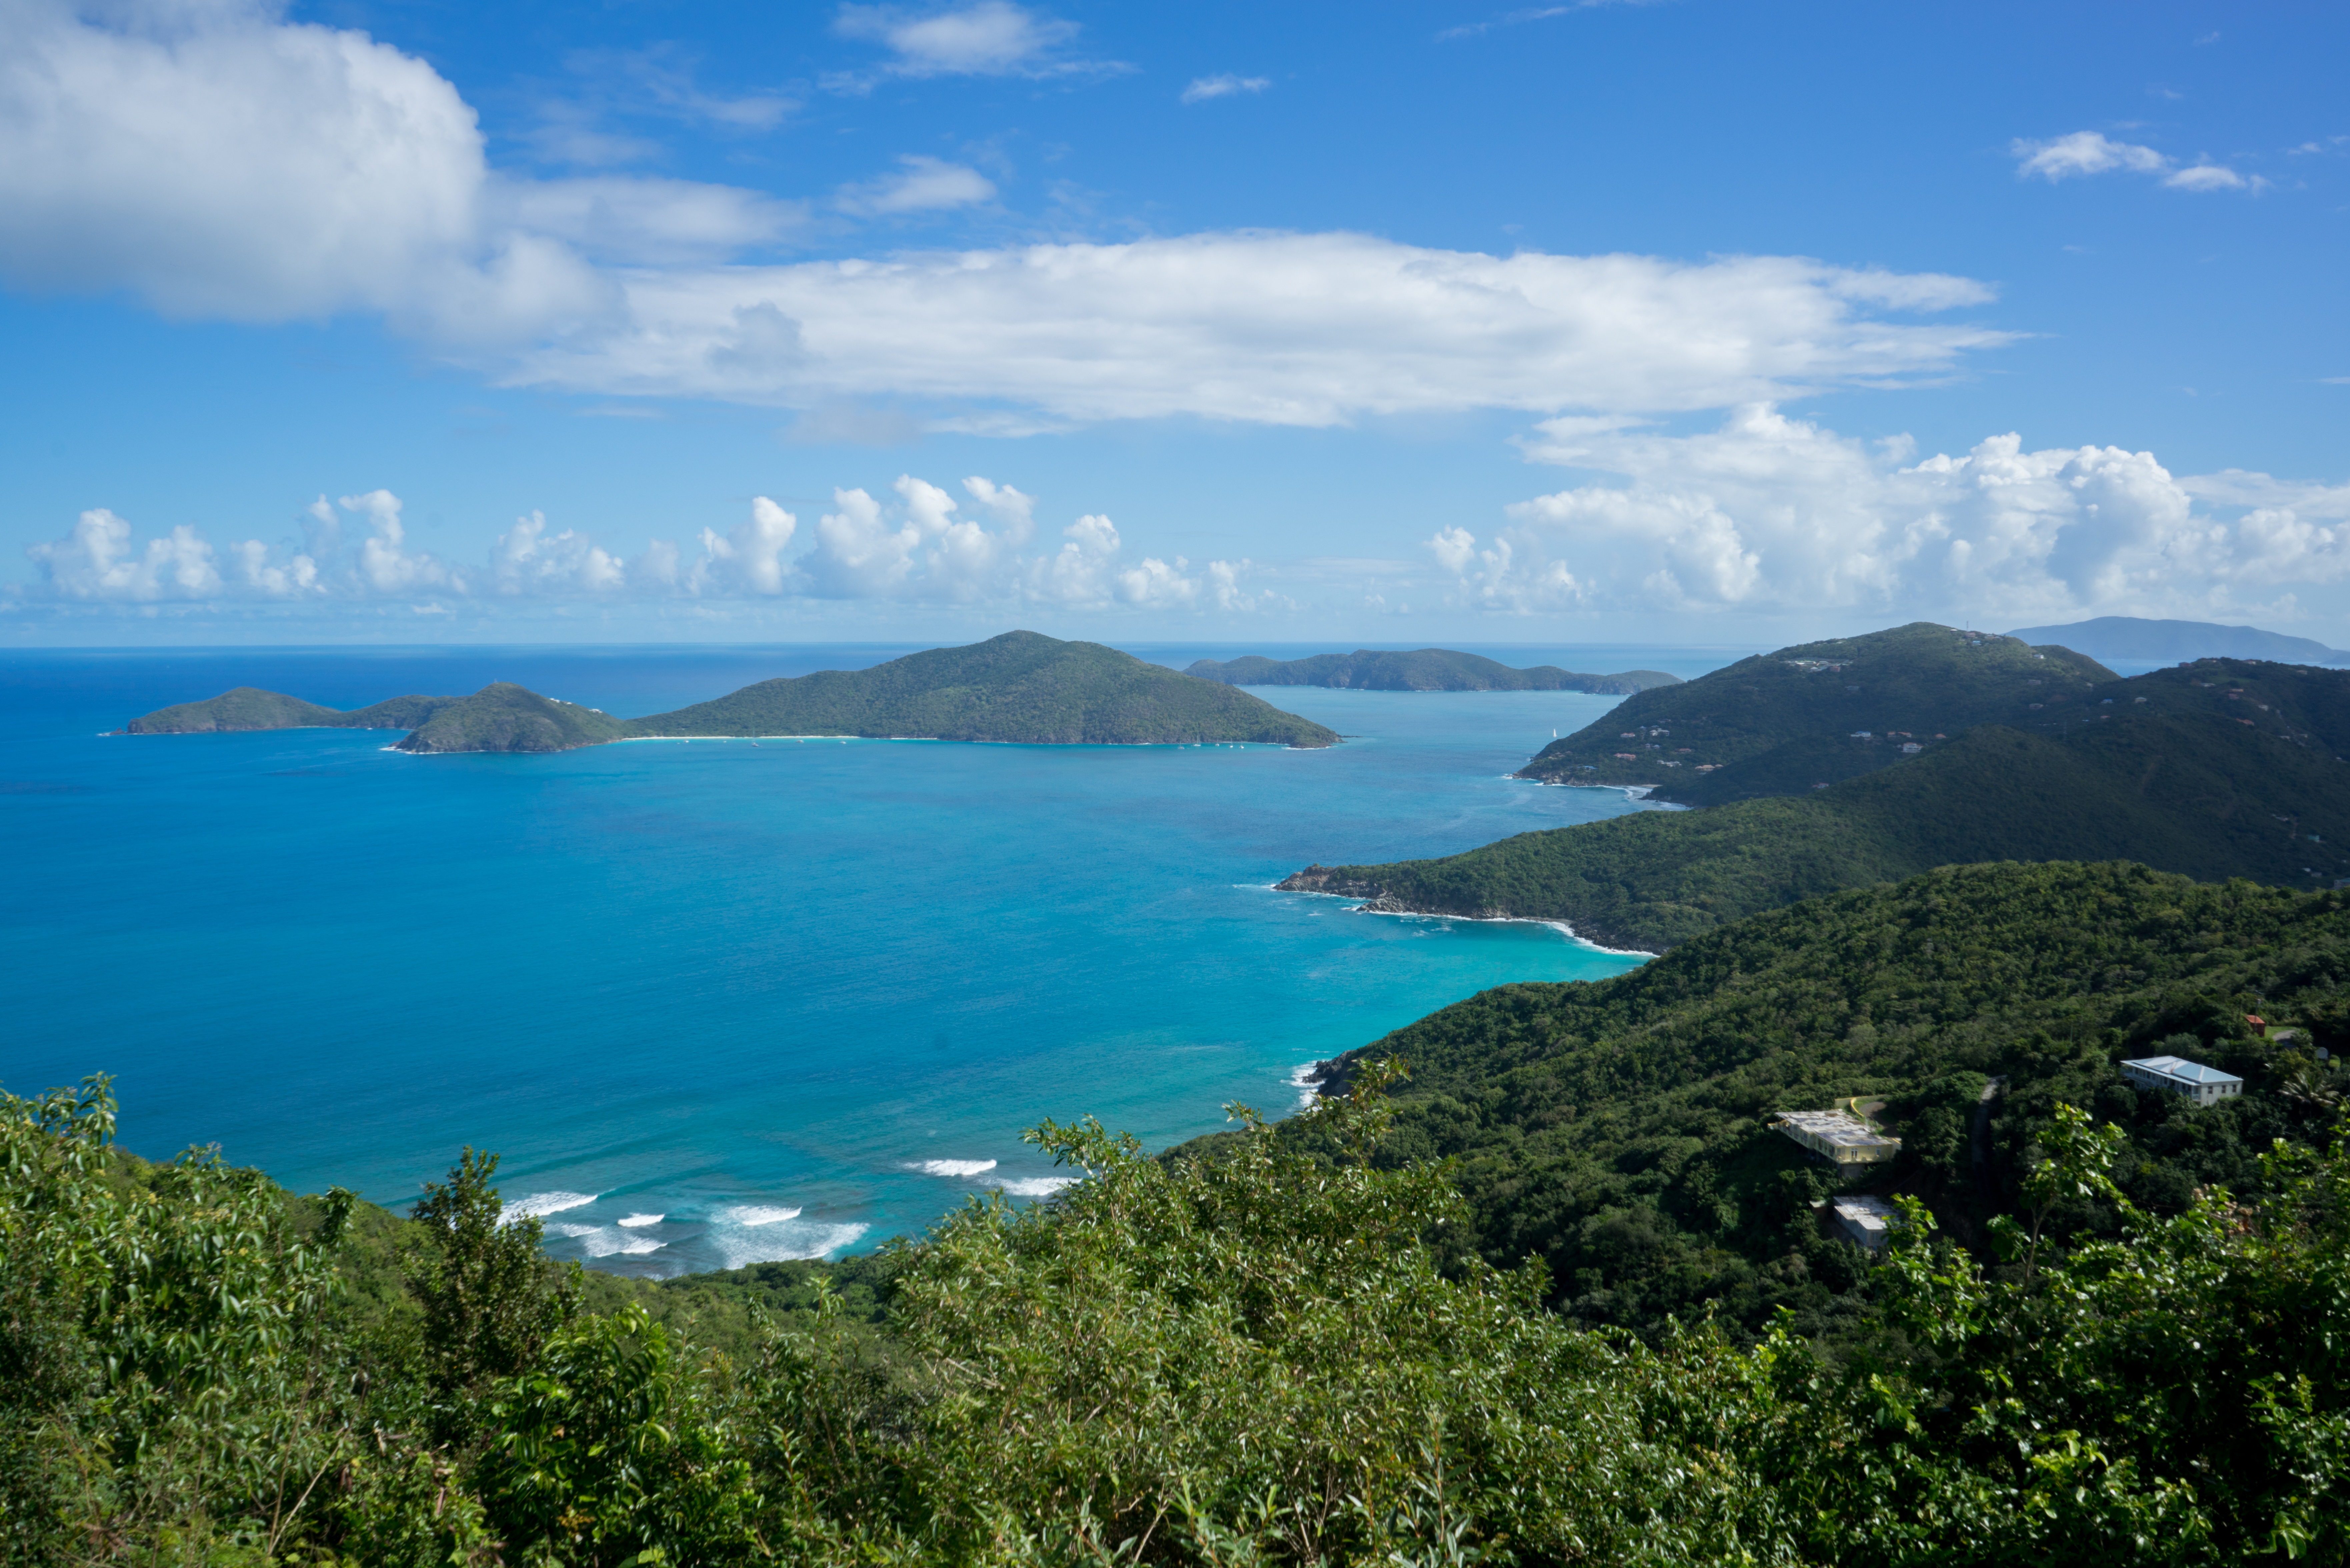
beach, landscape, sea, coast, water, ocean, mountain, shore, lake, coastal, panorama, tropical, lagoon, bay, island, fjord, tourism, highland, body of water, caribbean, loch, landform, geographical feature